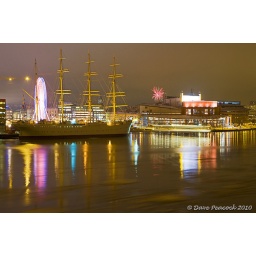
View over Gothenburg Sweden with views of the ship Viking and Opera house and Gothenburgs tourist wheel.